Joseph-François Mangin

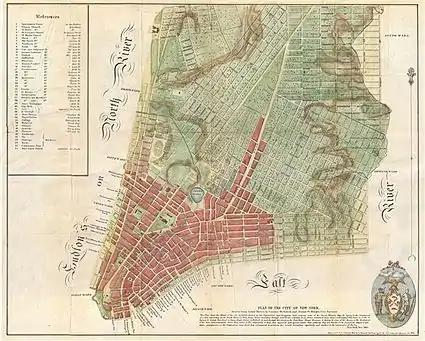
The Mangin–Goerck Plan

Mangin was appointed to be one of the handful of official recognized "city surveyors", he was a Military Engineer during the war of 1812 the United States. Mangin was at pains to point out to Hamilton his love for and allegiance to his adopted country: "I am an American, and the last drop of my blood will be shed in the service of my country."